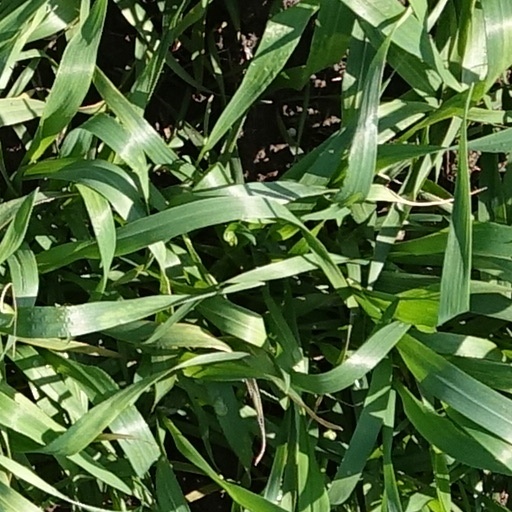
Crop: wheat